Richard Masur

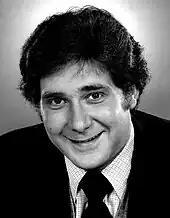
Masur in "One Day at a Time", 1975

Masur was born in New York City to Jewish parents: a high school counselor mother, Claire Masur, and a pharmacist father, Jesse Masur. He has a sister, Judith Masur. He attended P.S. 28, Walt Whitman Junior High School, and Roosevelt High School, Yonkers, New York. He is married to Eileen Henry.